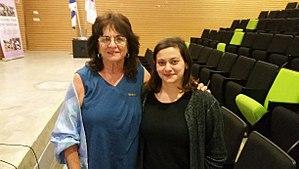
Je danserai si je veux est un film dramatique israélo-français, réalisé par Maysaloun Hamoud, sorti en 2016.